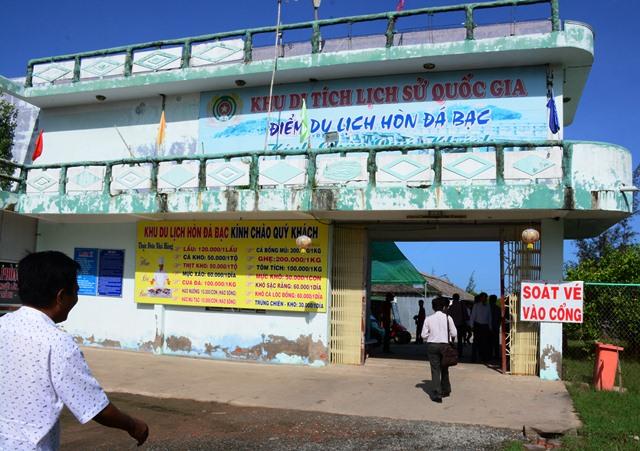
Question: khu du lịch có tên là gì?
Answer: khu di lịch có tên là hòn đá bạc